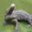
Label: crocodile